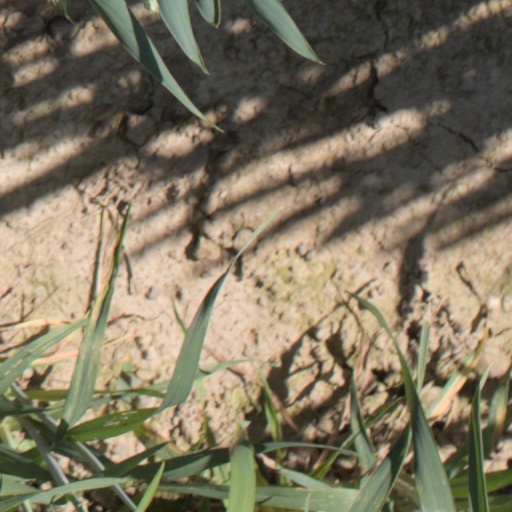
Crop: wheat